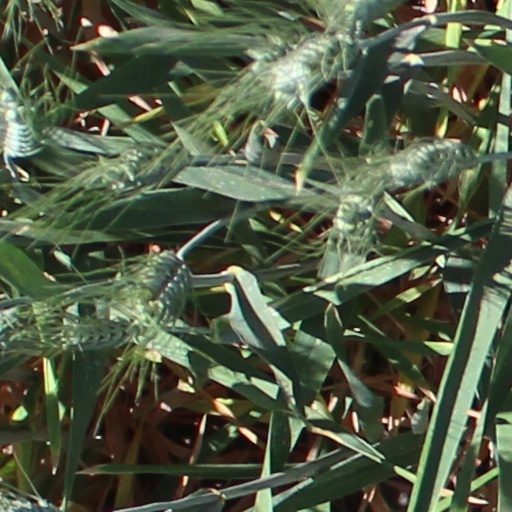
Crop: wheat